Vikentios Lantsas

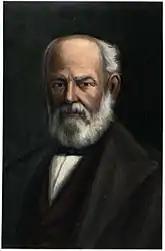
Vikentios Lantsas; portrait by an unknown artist

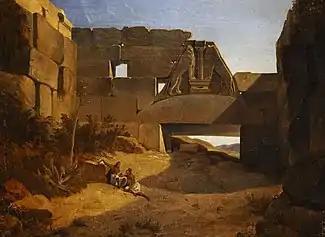
The Lion Gate, Mycenae

Vikentios Lantsas, originally Vicenzo Lanza (Greek:Βικέντιος Λάντσας; 1822, Venice — 1902, Athens) was an Austrian Empire-born Greek painter and art professor; primarily known for his murals and depictions of Ancient Greek buildings. Most of his works were watercolors.